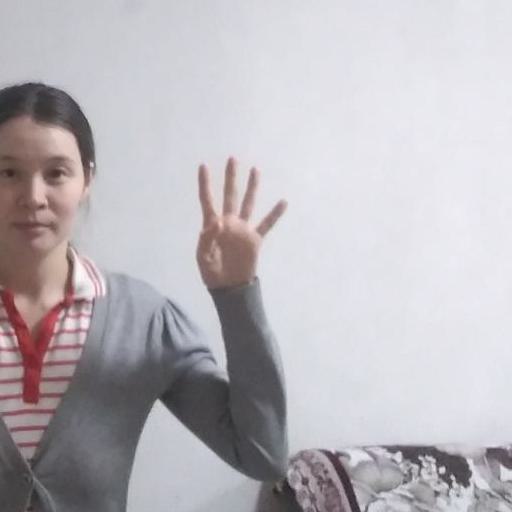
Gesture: four